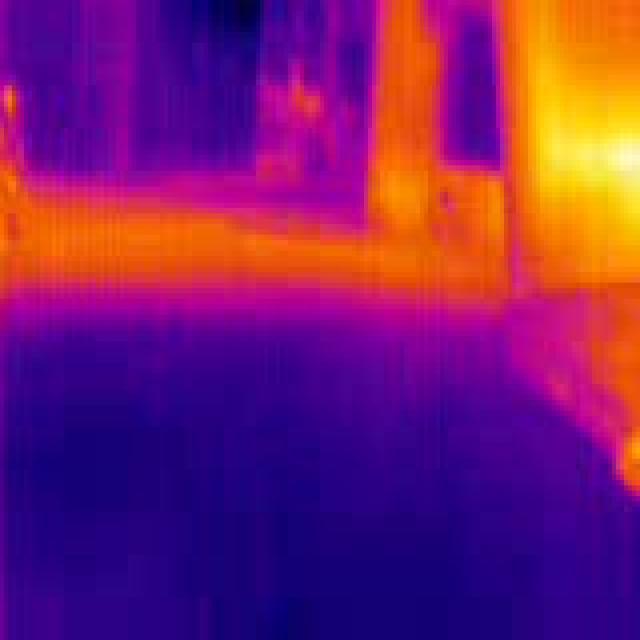
Detected objects:
label: person